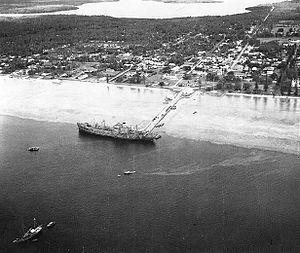
Le plan d'invasion de l'île de Guadalcanal prévoyait pour l'essentiel trois groupes navals majeurs. Deux d'entre eux étaient placés sous le commandement suprême du vice-amiral Frank J. Fletcher. Le premier de ces deux groupes navals, la Task Force NEGAT, commandé par le rear admiral Leigh Noyes était destiné à fournir l'appui aérien pour l'attaque. Cette Task Force se divisait en trois groupes aéronavals, organisés chacun autour d'un porte-avion différent.